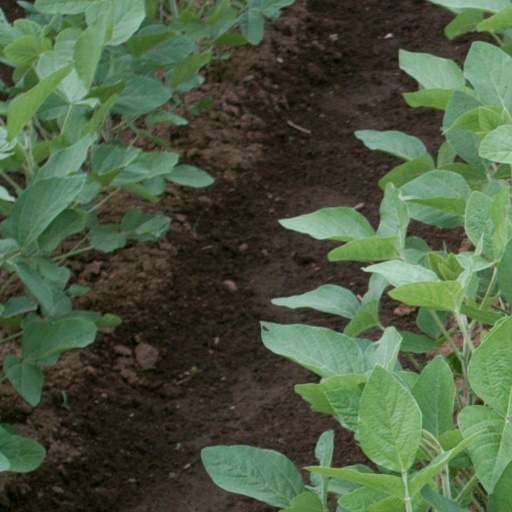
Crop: soybean